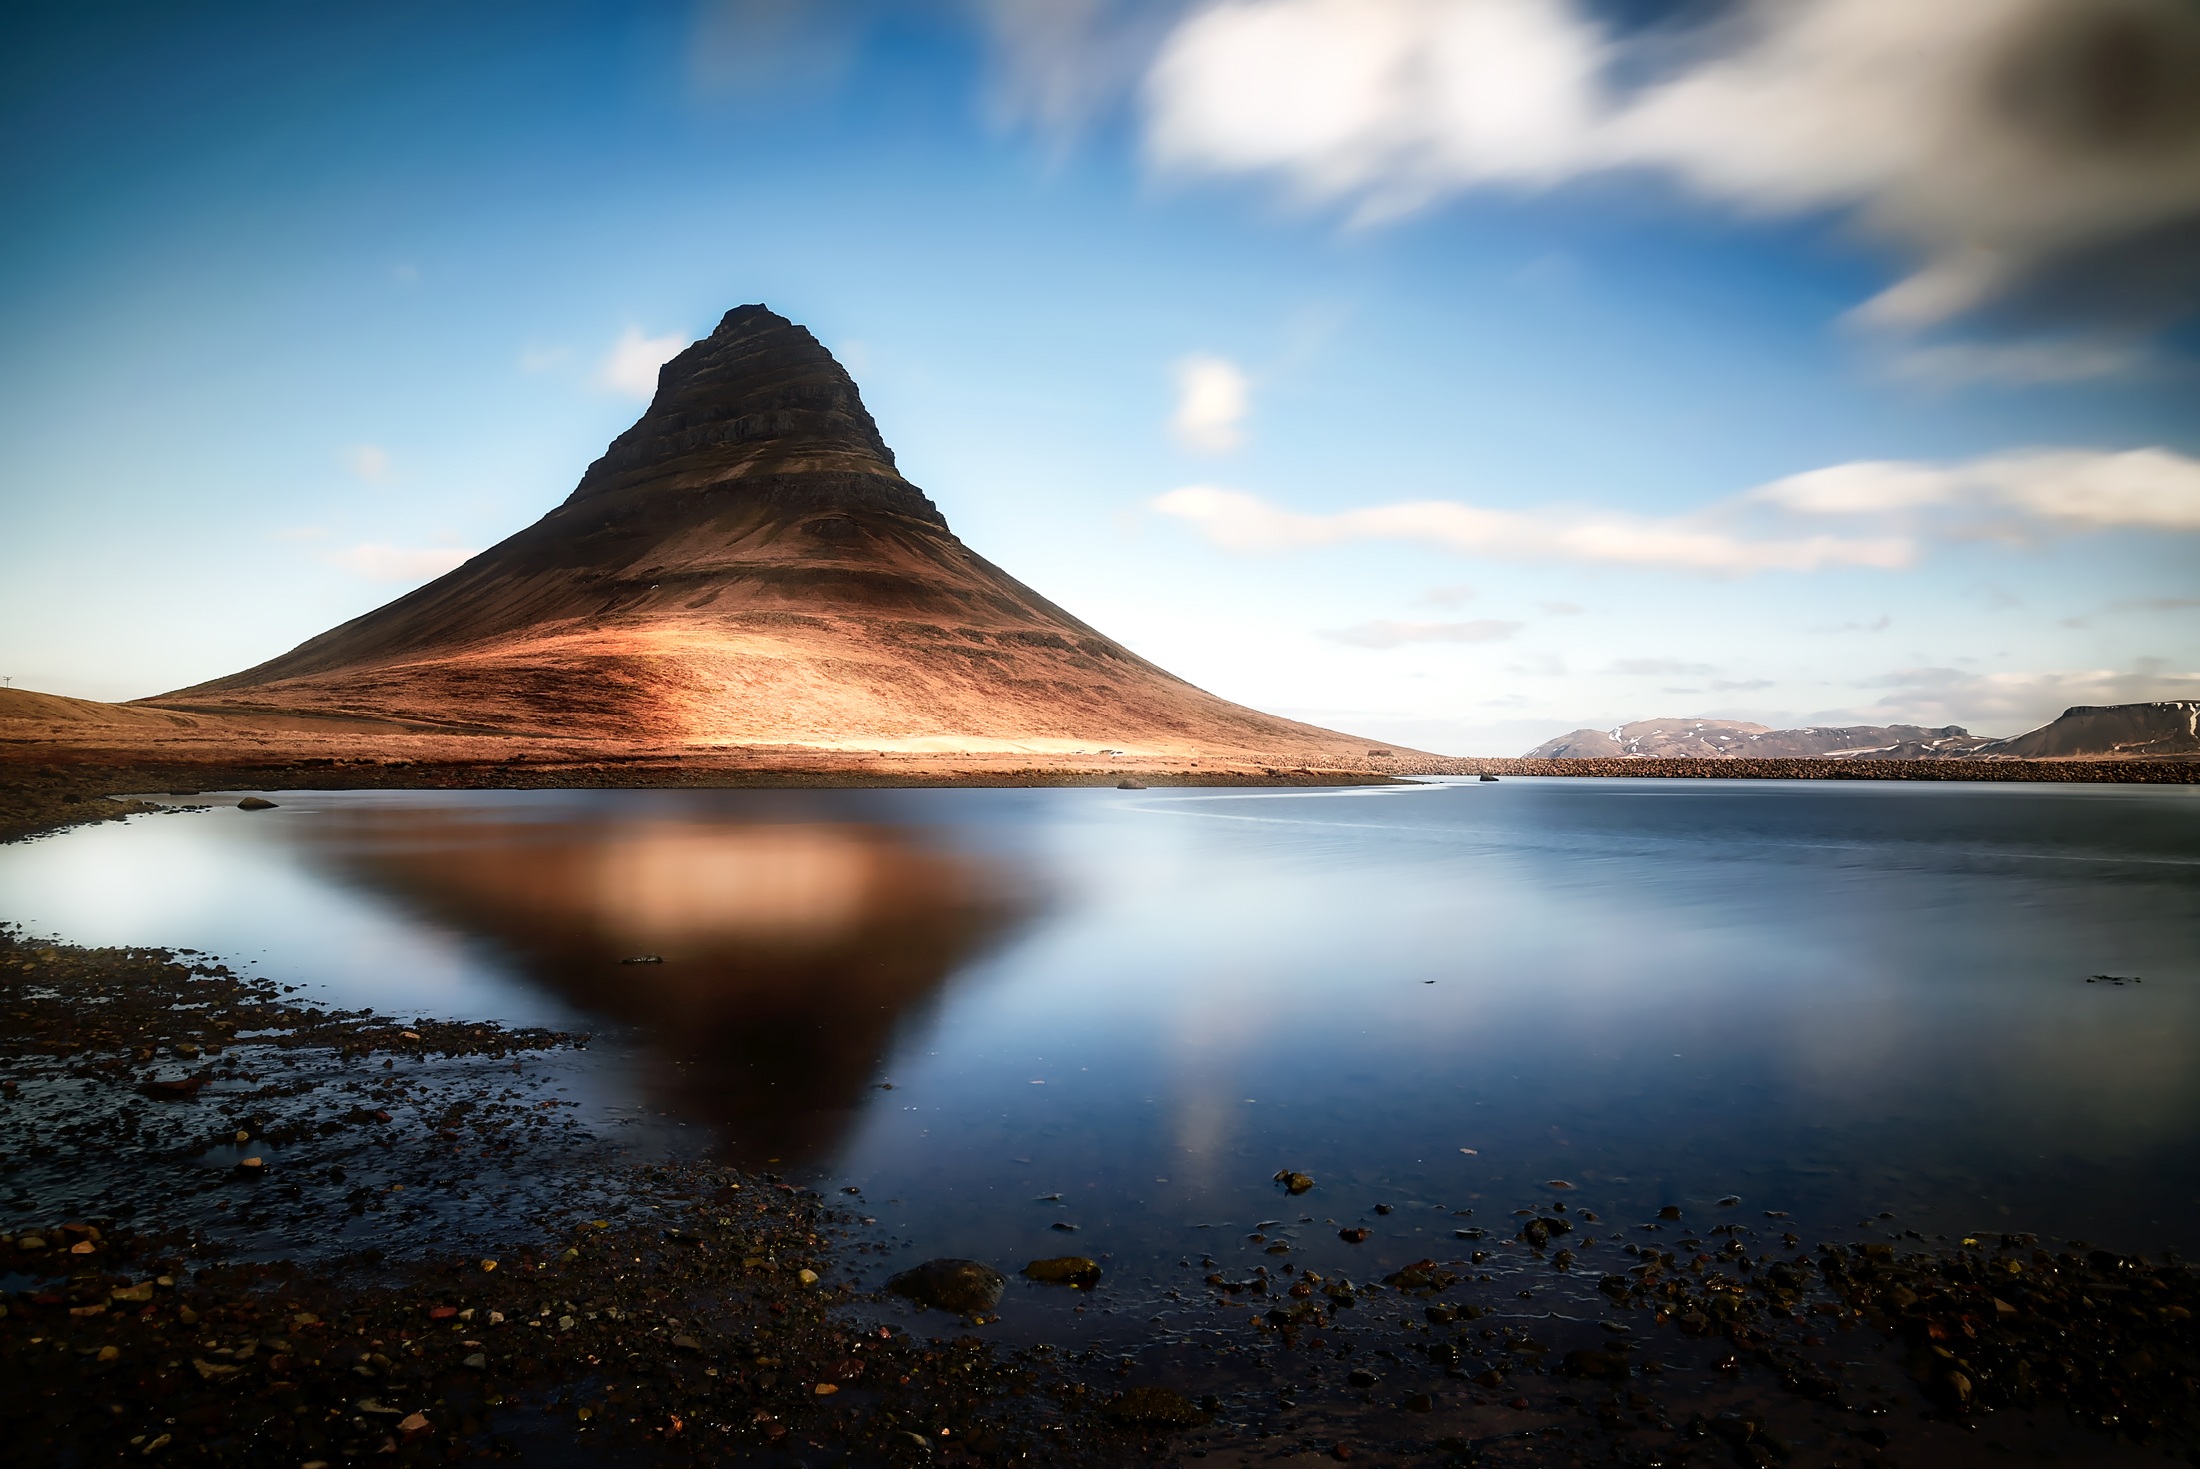
landscape, sea, coast, water, nature, rock, horizon, mountain, cloud, sky, sunrise, sunset, sunlight, morning, hill, lake, dawn, dusk, remote, evening, reflection, scenic, iceland, kirkjufell, outdoors, hdr, clouds, reflections, loch, landform, atmospheric phenomenon